Scarab (boat)

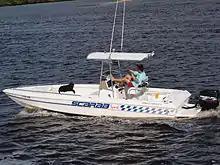
Wellcraft Scarab Sport

Scarab is a brand of high performance power boats formerly owned by Wellcraft and currently by Rec Boat Holdings, a subsidiary of Groupe Beneteau. Wellcraft still makes a line of fishing boats which are currently known as "Scarab Offshore".